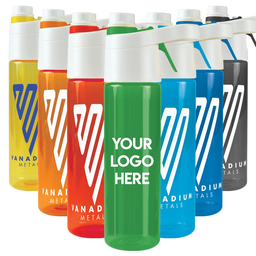
Label: plastic